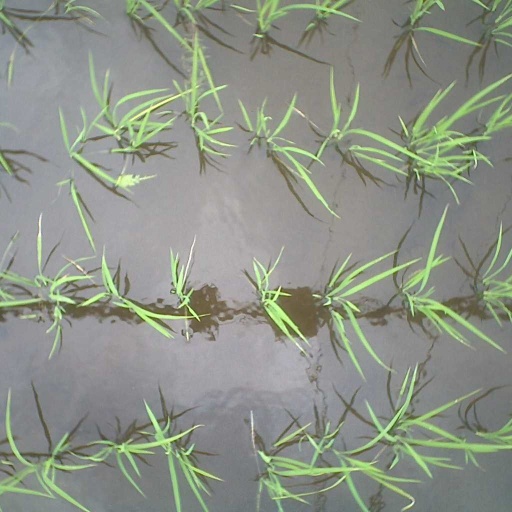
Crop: rice